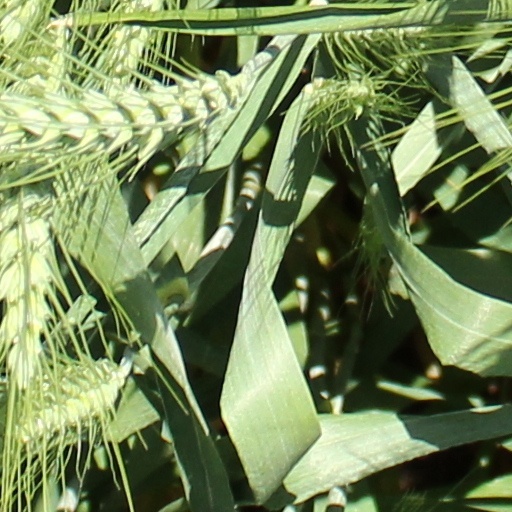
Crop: wheat